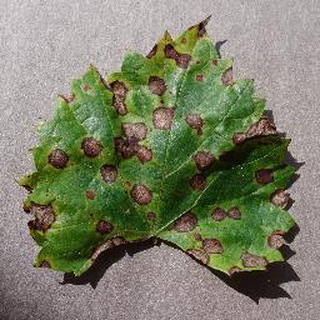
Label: grape_black_rot